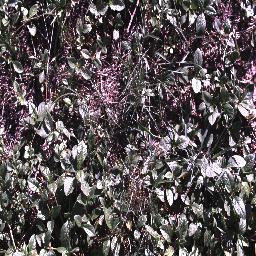
Label: negative